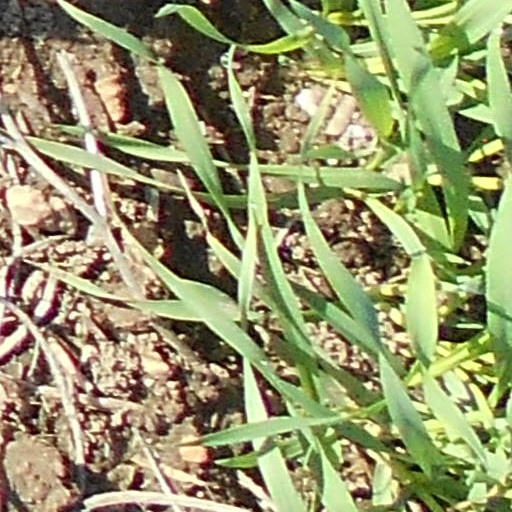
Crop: wheat